Austad Church (Lyngdal)

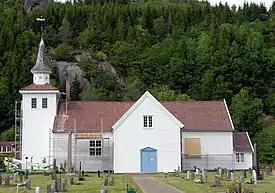
View of the church

Austad Church is a parish church of the Church of Norway in Lyngdal Municipality in Agder county, Norway. It is located in the village of Austad. It is one of the churches for the Lyngdal parish which is part of the Lister og Mandal prosti (deanery) in the Diocese of Agder og Telemark. The white, wooden church was built in a cruciform design in 1803 using plans drawn up by the architect Kornelius Nakkestad. The church seats about 400 people.